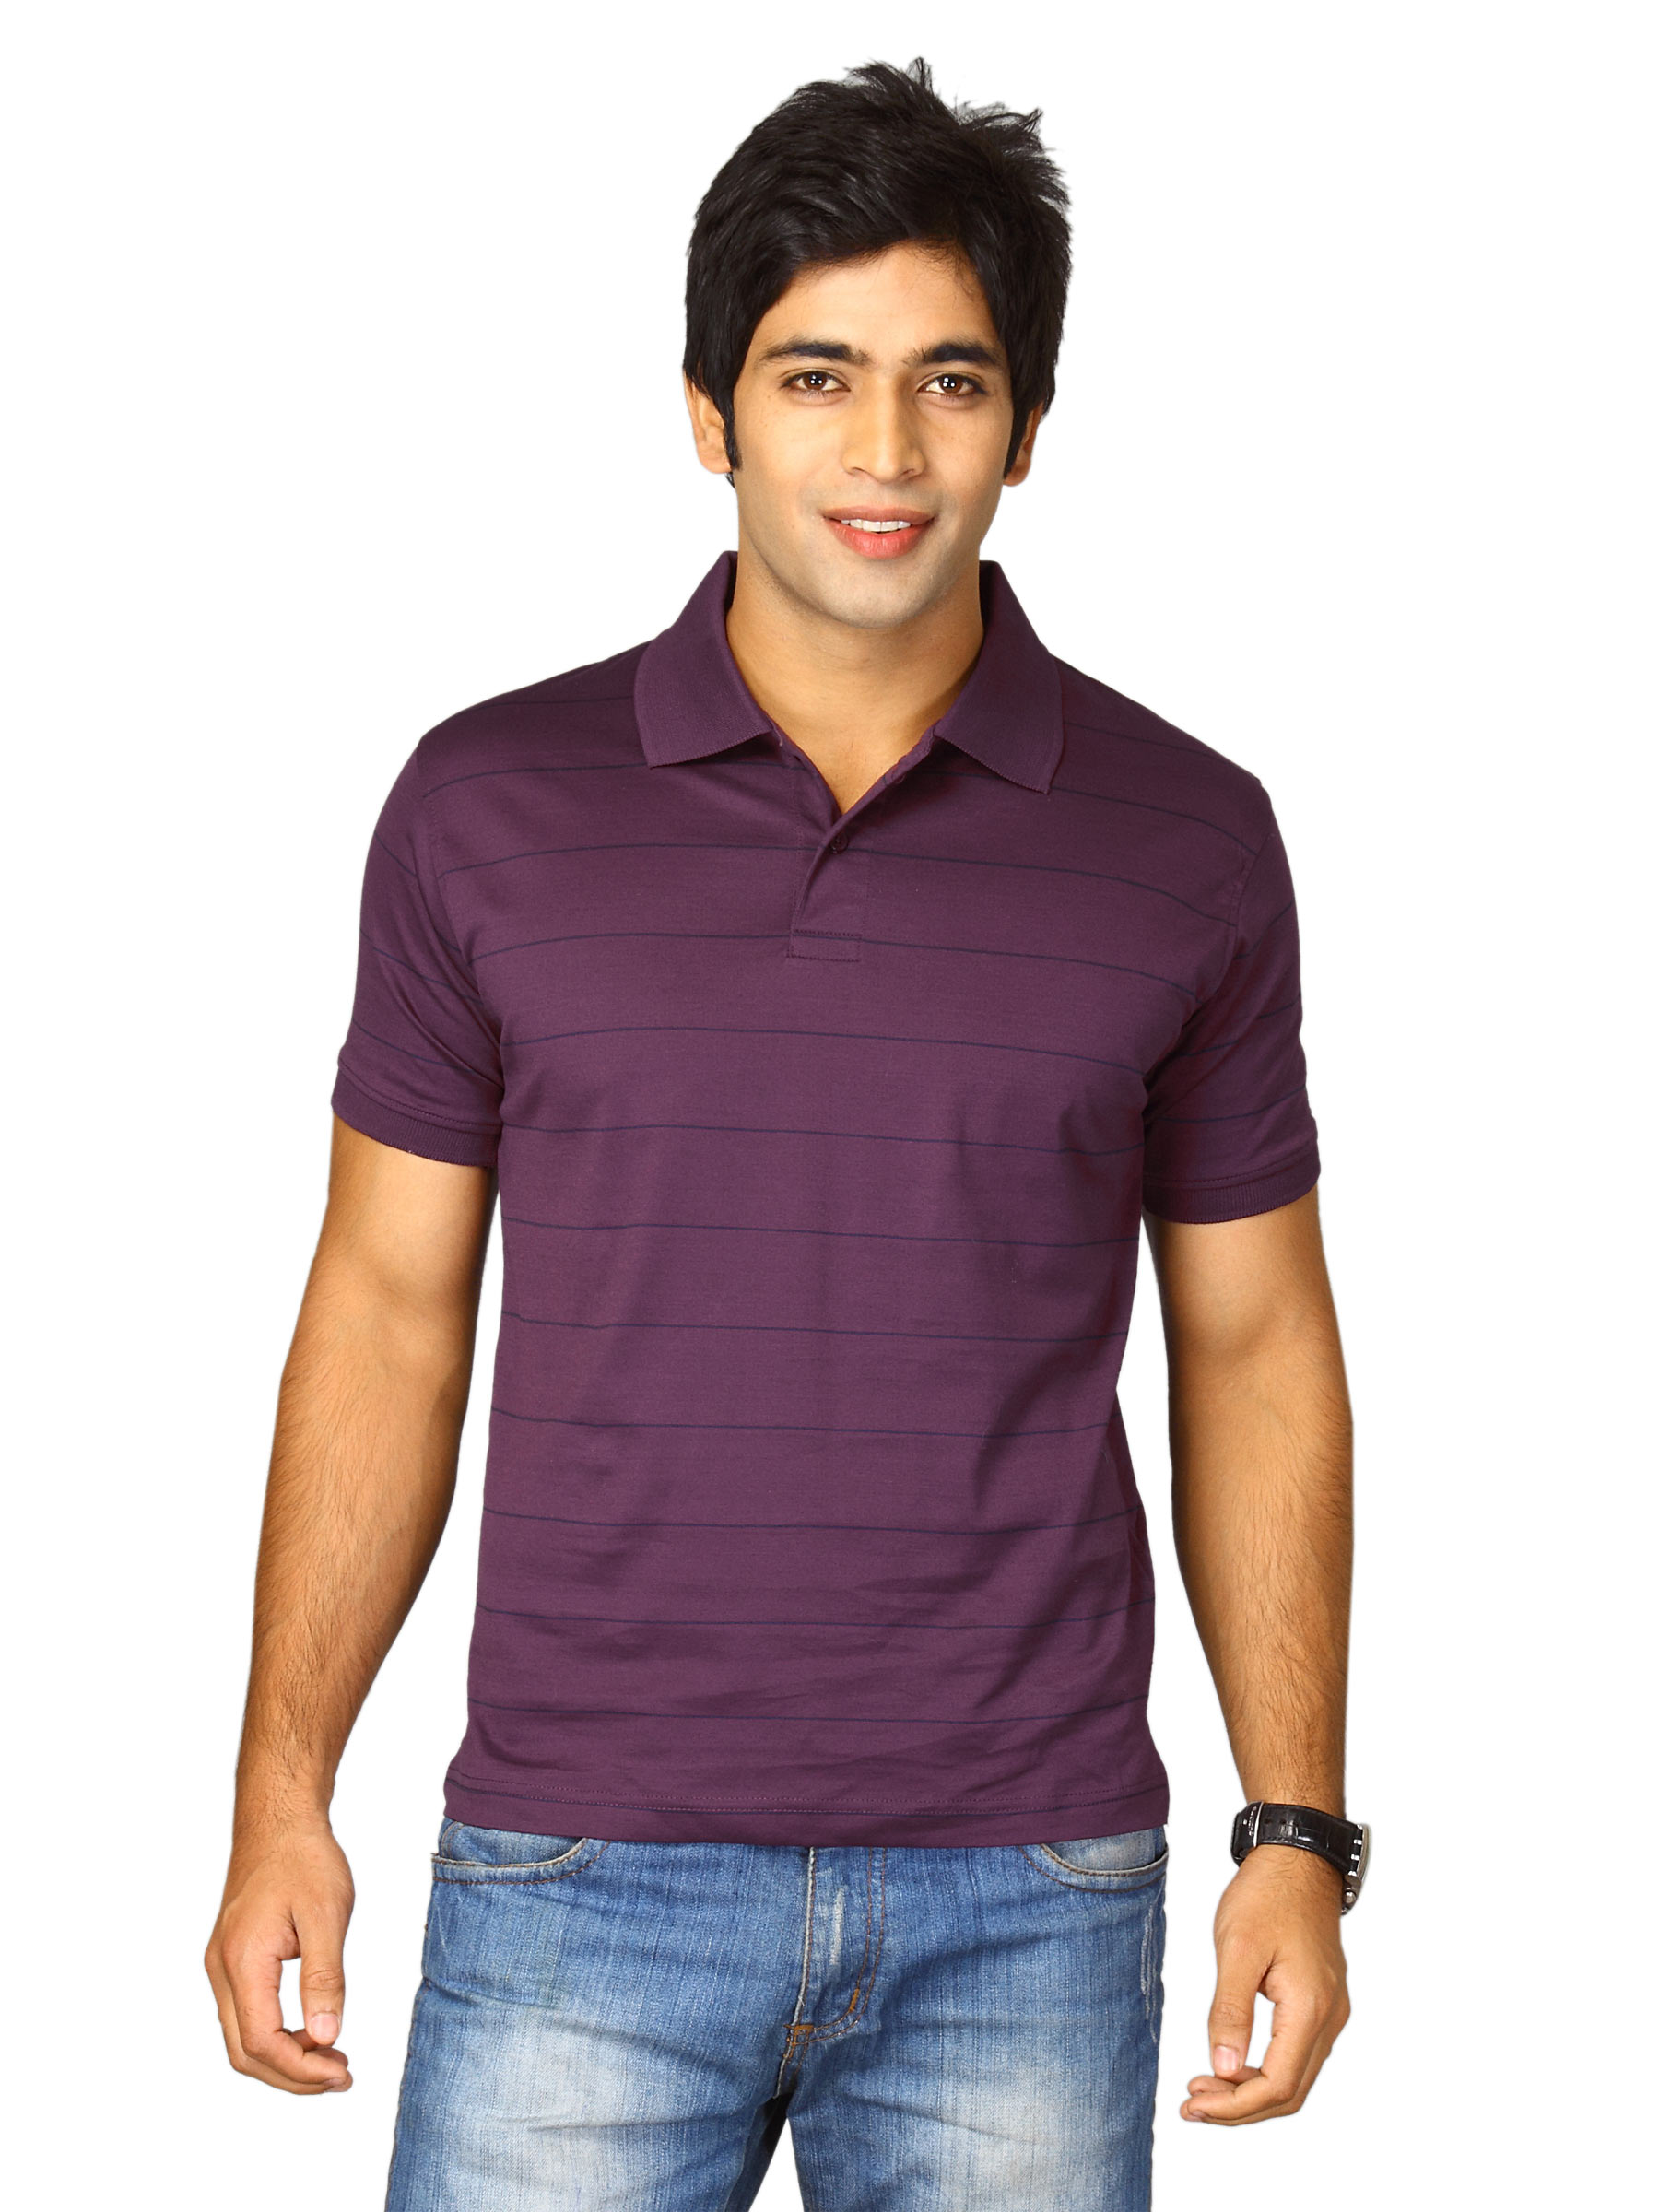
Proline Men Purple Striped Polo T-shirt
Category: Apparel / Topwear / Tshirts
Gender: Men
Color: Purple
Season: Fall 2011
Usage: Casual